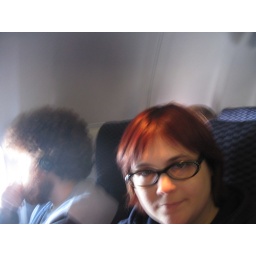
tichenors are flying high in the sky. on the plane ride home. today, 11.13.07.